Joseph Swan

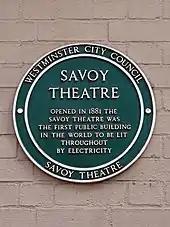
Plaque at the Savoy in London noting it as the first public building to be lit entirely by electricity in 1881

Swan first publicly demonstrated his incandescent carbon lamp at a lecture for the Newcastle upon Tyne Chemical Society on 18 December 1878. However, after burning with a bright light for some minutes in his laboratory, the lamp broke down owing to excessive current. On 17 January 1879 this lecture was successfully repeated with the lamp shown in actual operation; Swan had solved the problem of incandescent electric lighting by means of a vacuum lamp. On 3 February 1879 he publicly demonstrated a working lamp to an audience of over seven hundred people in the lecture theatre of the Literary and Philosophical Society of Newcastle upon Tyne, Sir William Armstrong of Cragside presiding. Swan turned his attention to producing a better carbon filament, and the means of attaching its ends. He devised a method of treating cotton to produce "parchmentised thread", and obtained British Patent 4933 on 27 November 1880. From that time he began installing light bulbs in homes and landmarks in England.